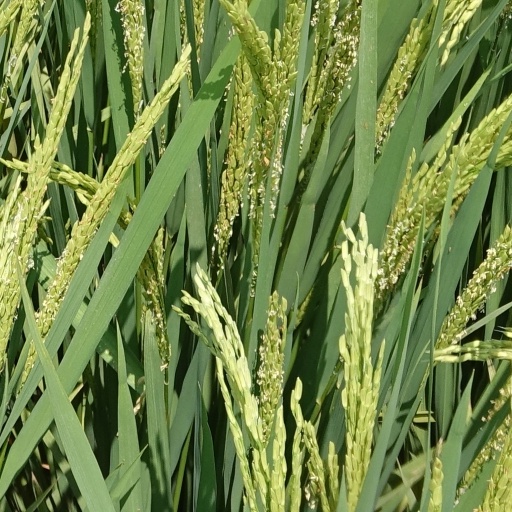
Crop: rice